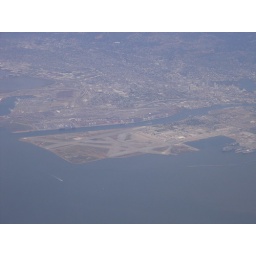
As seen flying in a plane somewhere over San Francisco